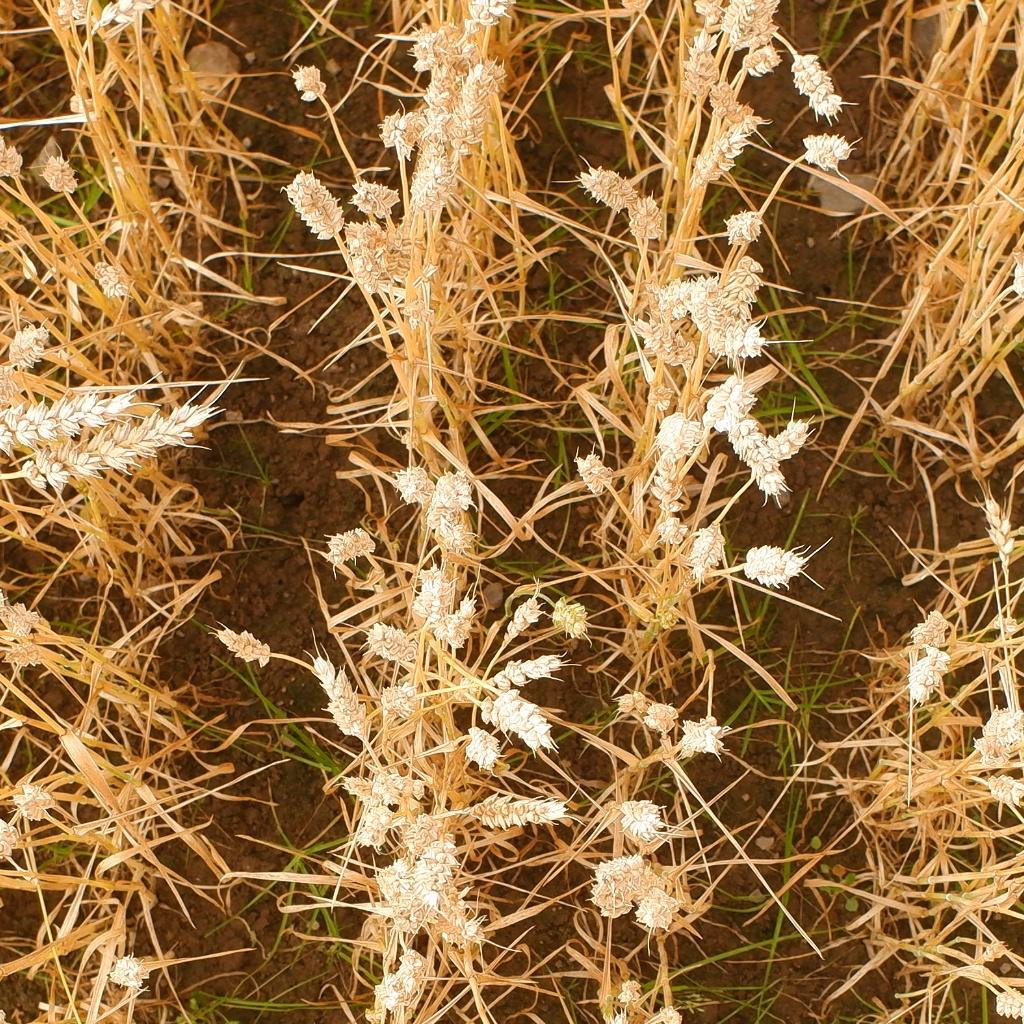
Country: Norway
Location: NMBU
Wheat development stage: Filling